Oiran

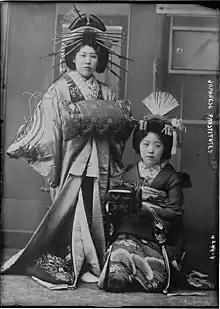
Picture of in 1917

The profession of arose in the early Edo period (1600–1868), following the introduction of laws restricting brothels to bounded pleasure quarters known as in roughly 1600, sometimes restricting brothels to literal walled-in districts. These quarters were often placed at some distance from the centre of the attached town or city, and the legal status and location of these districts changed on a number of occasions throughout the following centuries; on occasion, some were closed and their inhabitants either sent to live or work in another, larger red light district.